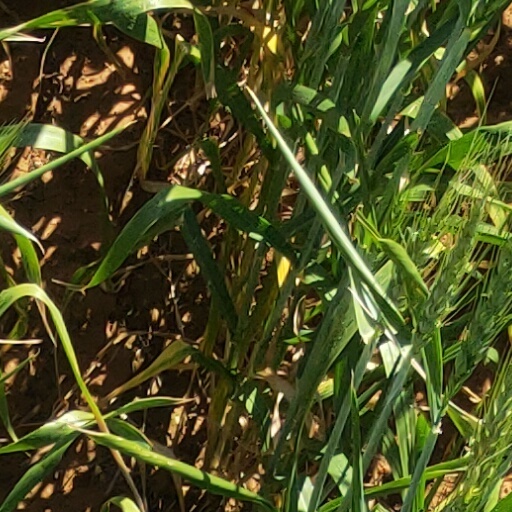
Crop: wheat